Indiana Territory

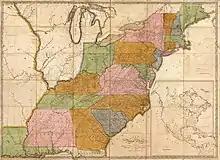
1804 postal map of the United States by Abraham Bradley Jr., showing Indiana Territory

President John Adams appointed William Henry Harrison as the first governor of the territory on May 13, 1800, but Harrison did not arrive in the territory to begin his duties as governor until January 10, 1801. John Gibson, the territorial secretary, served as acting governor until Harrison's arrival at Vincennes.